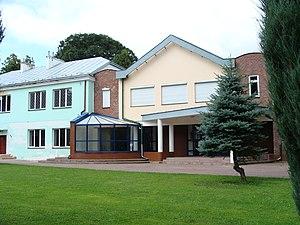
Tarnogóra est un village polonais de la gmina d'Izbica dans le powiat de Krasnystaw de la voïvodie de Lublin dans l'est de la Pologne.